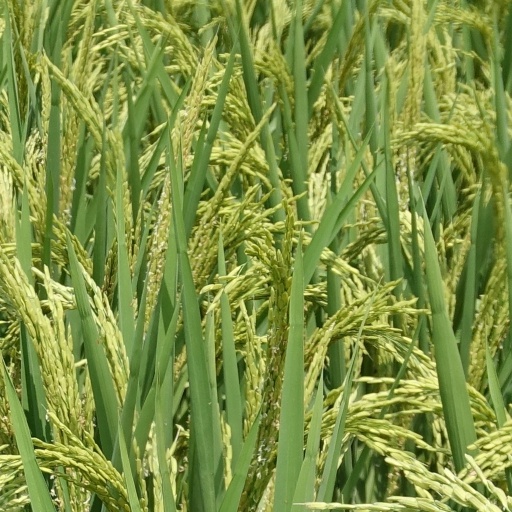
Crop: rice